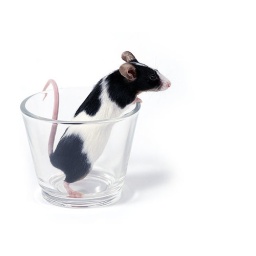
mouse in a glass on a white background